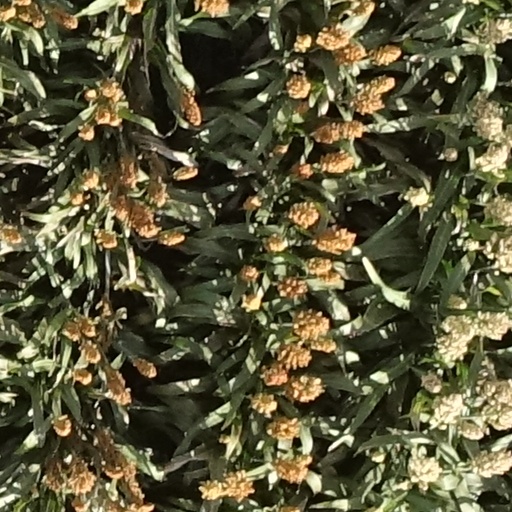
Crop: sorghum